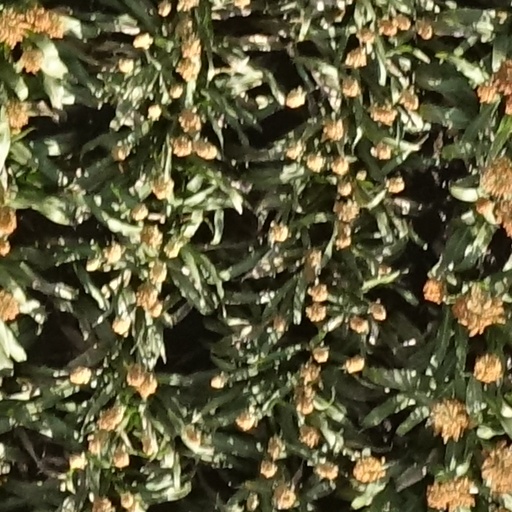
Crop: sorghum